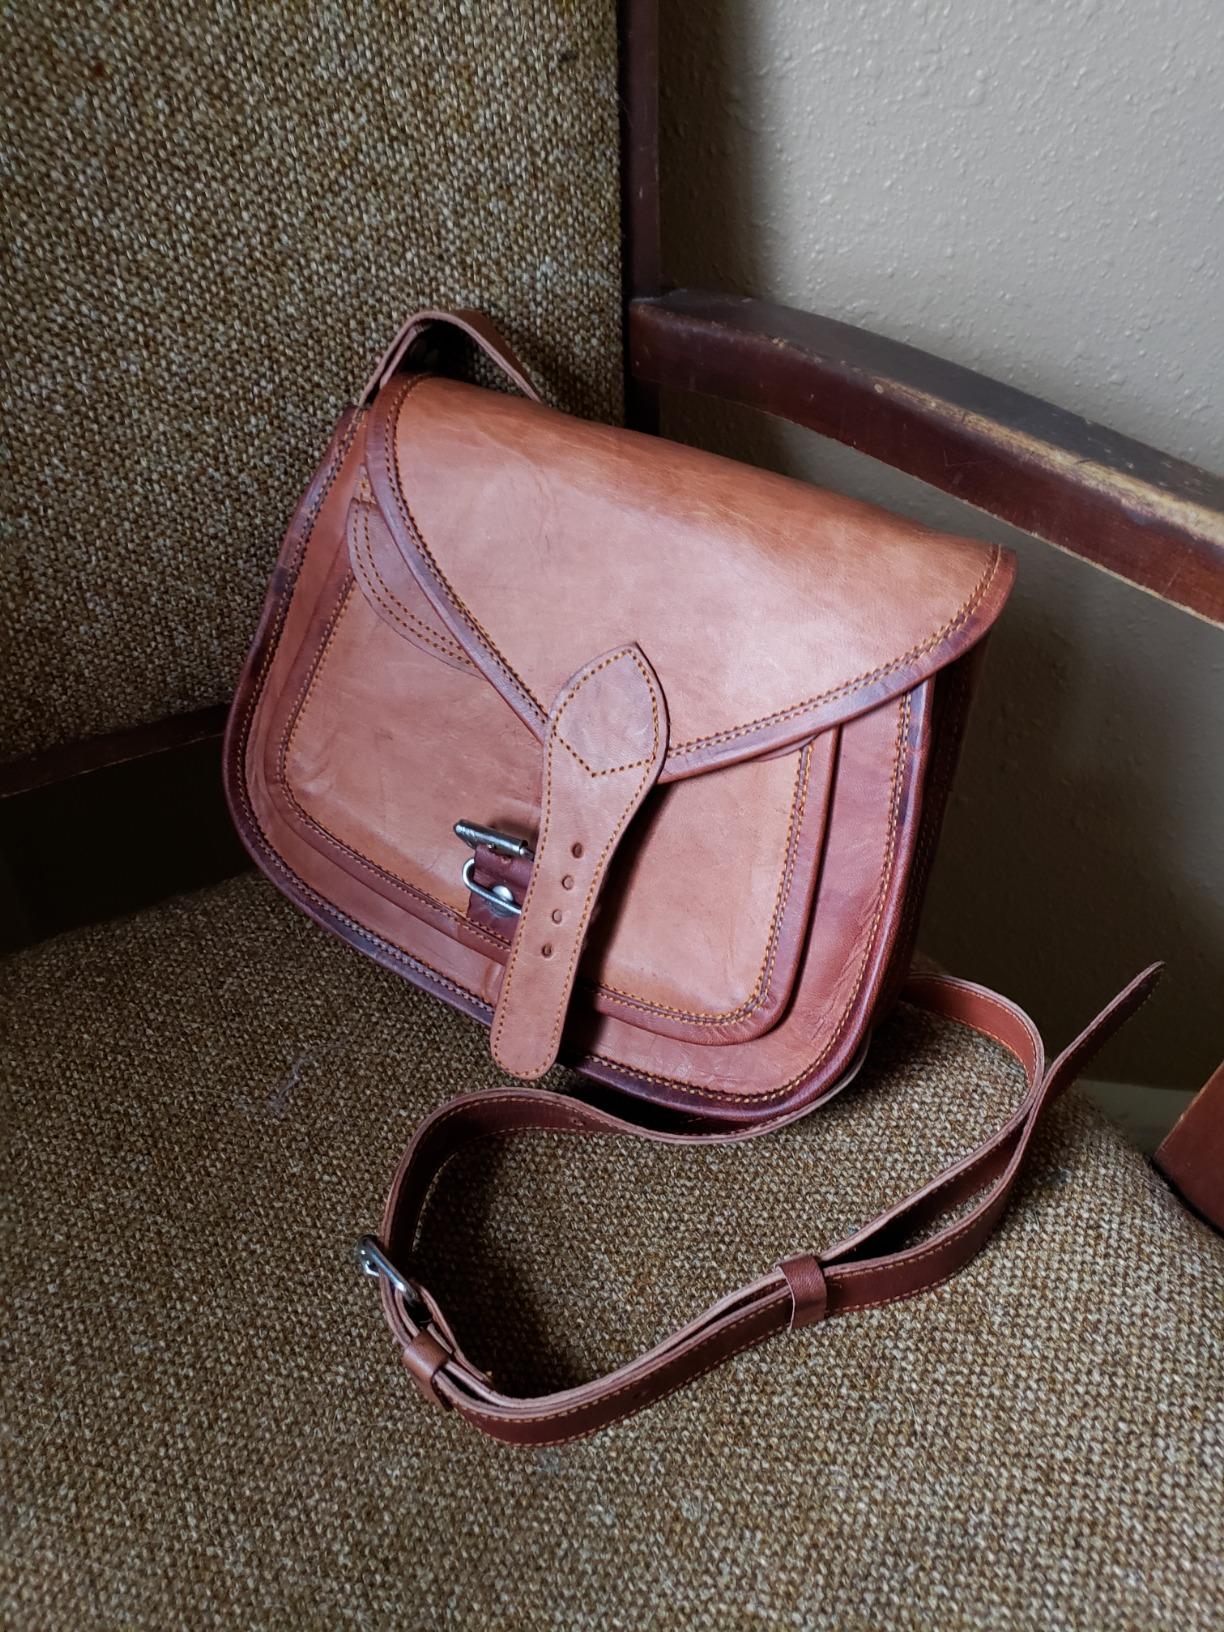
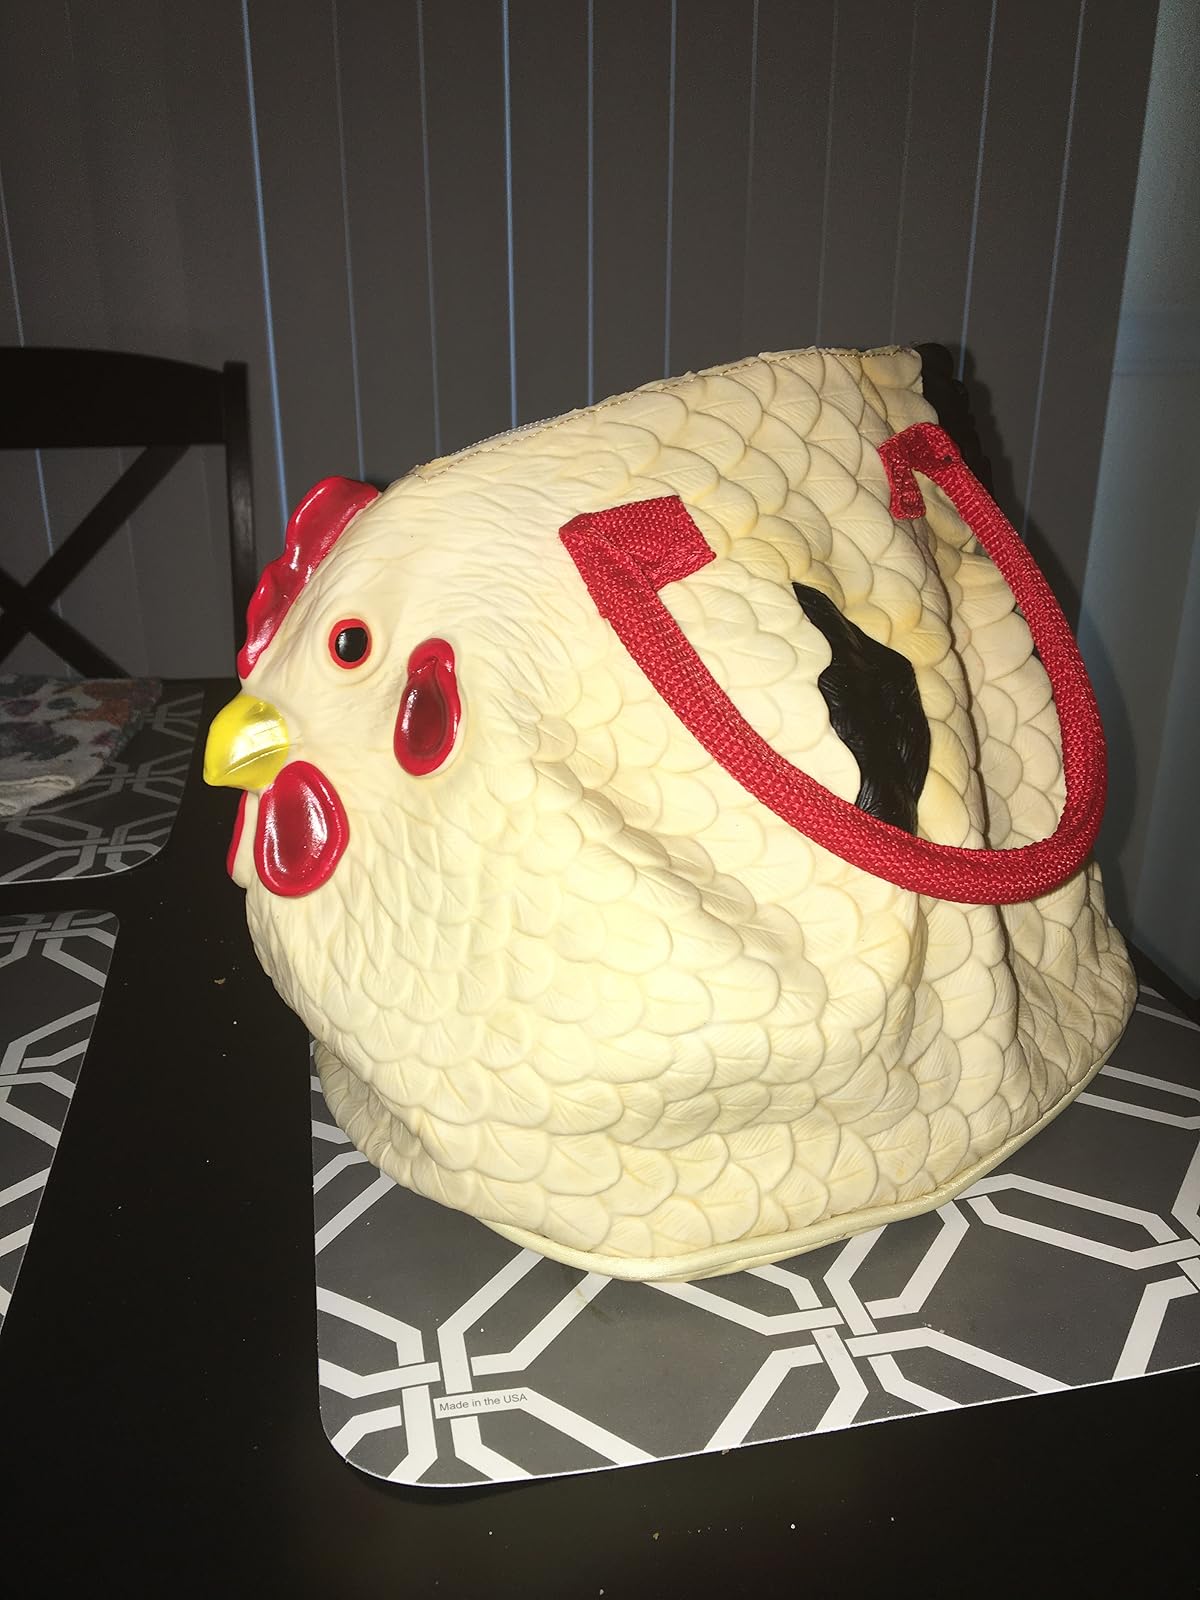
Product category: accessories_handbag
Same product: no